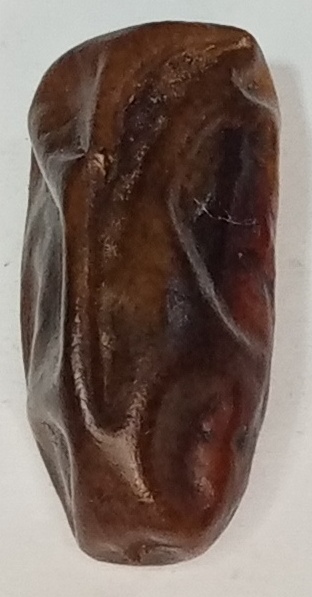
Variety: gajar
Size: small
Grade: grade-3